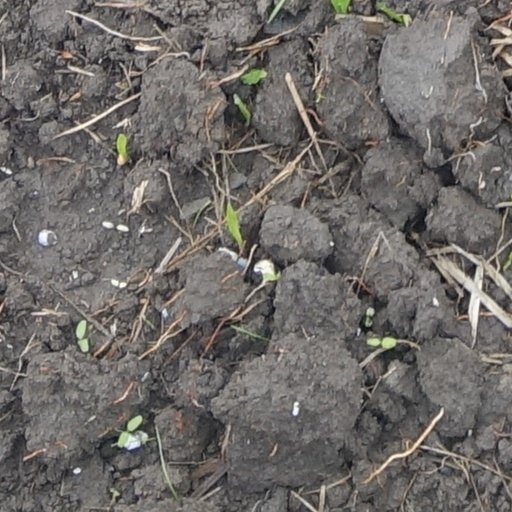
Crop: wheat